Volkswagen ID. Buggy

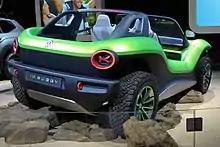
2019 Volkswagen ID. Buggy at the 2019 New York International Auto Show (rear)

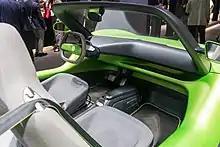
2019 Volkswagen ID. Buggy at the 2019 International Motor Show Germany (interior)

The Volkswagen ID. Buggy concept is built on Volkswagen's MEB platform for electric vehicles. It uses a 62 kWh lithium-ion battery pack and two axle-mounted motors with a total output of 201 horsepower, of torque, and a 0- time of 7.2 seconds. The ID. Buggy has an estimated Worldwide Harmonised Light Vehicles Test Procedure range of . The ID. Buggy has a flat aluminum unibody and of ground clearance.